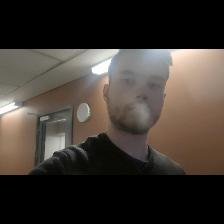
Label: Human